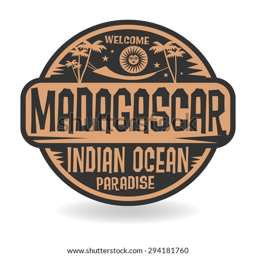
stamp or label with the name